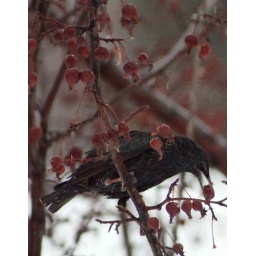
I love this tree at my parents' house, it attracts different birds in winter because of its fruits.